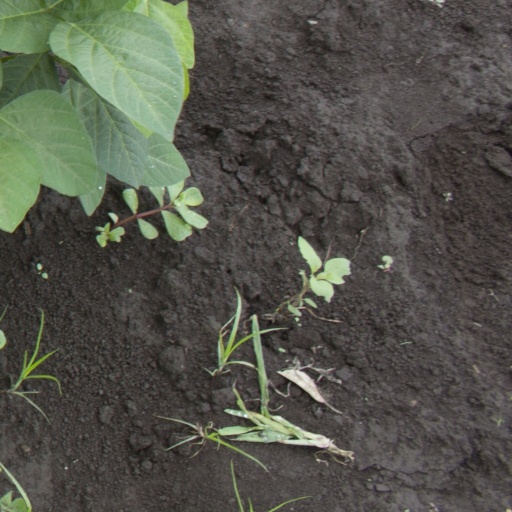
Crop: soybean